R. S. Khare

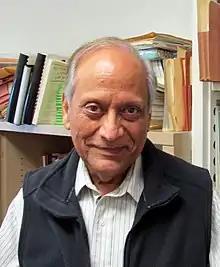
R. S. Khare (2013; Brooks Hall 305, University of Virginia)

He obtained his M.A. (1957) and Ph.D. (1962) in socio-cultural anthropology from Lucknow University, India. His doctoral field research (1958–61) concerned the relationships domestic ritual purity-pollution practices had with the health and sanitation issues in a low-caste village near Lucknow. He simultaneously field studied how Lucknow's orthodox Kanyakubja Brahmins modernized. During his postdoctoral fellowship (1963–64) at the University of Chicago, while analyzing his researches, he was exposed to the studies of McKim Marriott and Milton Singer at Chicago, while already familiar with Louis Dumont’s writings on the Indian caste system and civilization. Khare spent 1972 doing additional fieldwork in Rae Bareli (Uttar Pradesh), explicating the value-practice structures of Indian food, kinship, and ritual systems. The results were written up during a visiting fellowship (1974-75) at the Institute for Advanced Study, Princeton, at Clifford Geertz’s initiative. Khare’s second research phase (1978-1995) included a series of field research trips for studying, first, urban Indian Dalit (the erstwhile Untouchable) communities and their local leaders and intellectuals; second, issues in anthropology of Indian food systems and food ideologies; and, third, aspects in the intellectual history of anthropology in—and on—India (including the contributions of M. N. Srinivas). Khare’s third research phase (1996-2006) involved collaboration with a few prominent north Indian Dalit writers, thinkers, and political leaders in Lucknow, Kanpur and New Delhi, while also developing cultural critiques of the sharpening Indian caste, class, and gender inequalities, religious nationalism, and subaltern identity politics in India. The latest phase (2006-present) has concerned the studies of and issues in Indian modernity amid social diversity; anthropology of globalizing South Asian foods; and the post Cold War reshaping of India-Europe/West cultural dialectics.